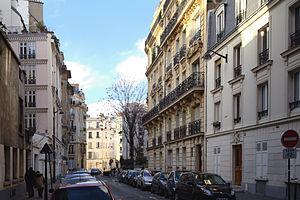
La rue Notre Dame des Champs à Paris. Prise au niveau de la rue Le Verrier, vue en direction nord-ouest